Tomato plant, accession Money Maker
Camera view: horizontal (90 deg, fisheye); turntable rotation: 150 degrees
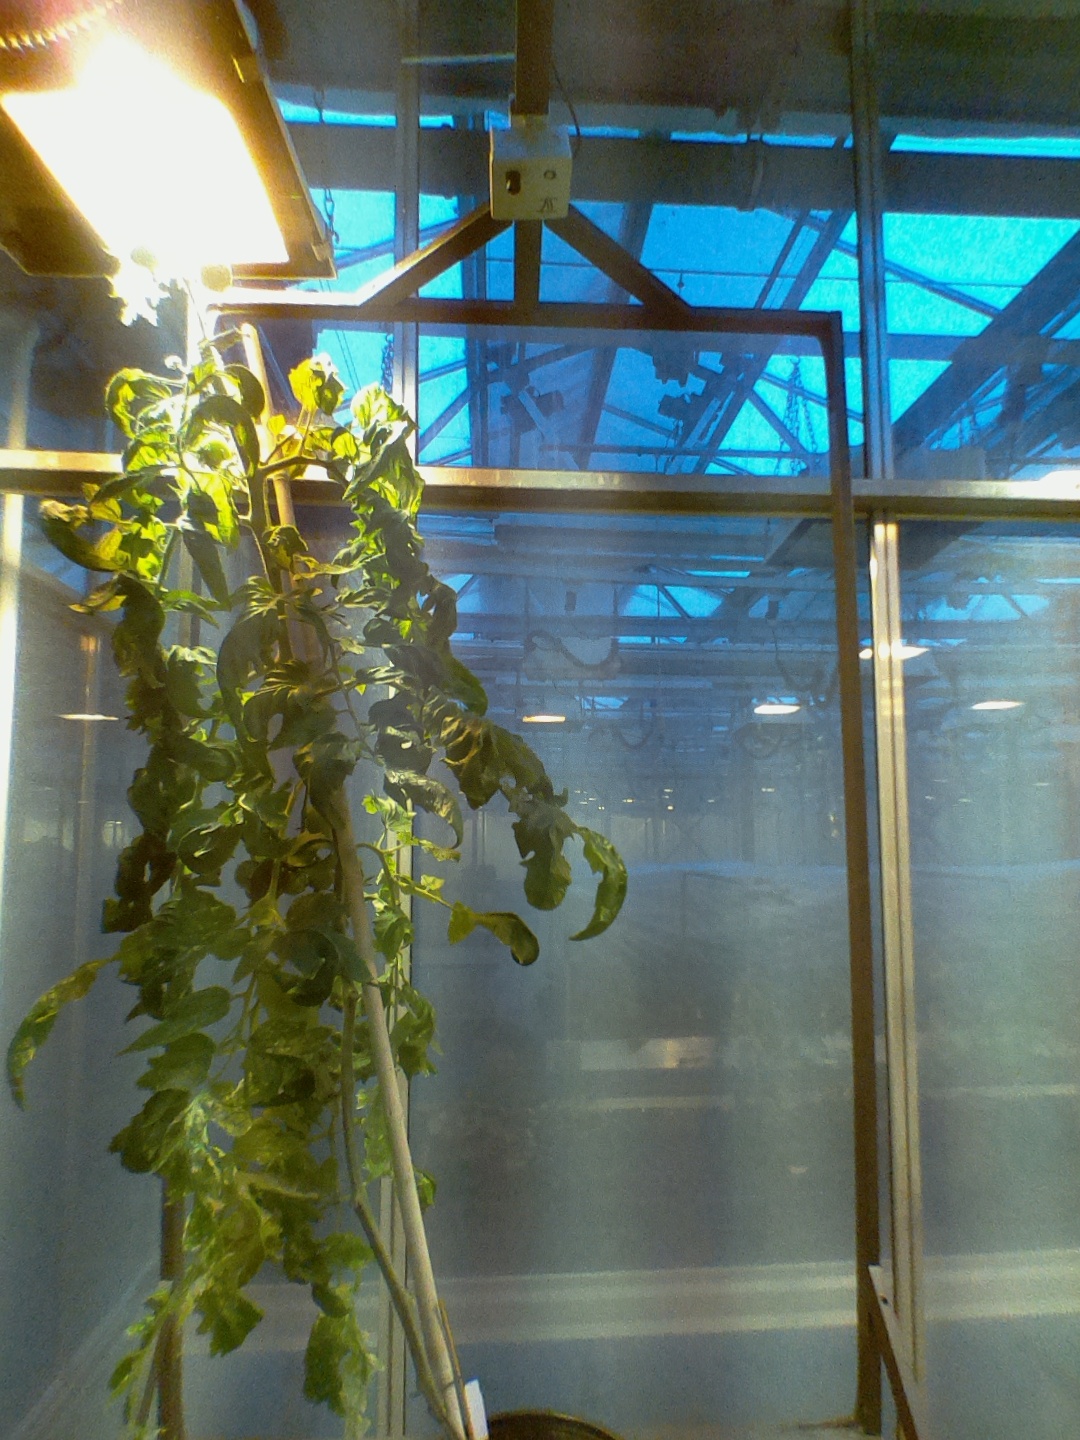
BBCH growth stage 77: 70%-80% of final fruit size